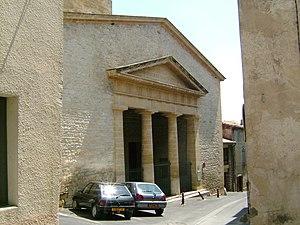
Calvisson est une commune française située en Vaunage, dans le département du Gard et la région Occitanie.